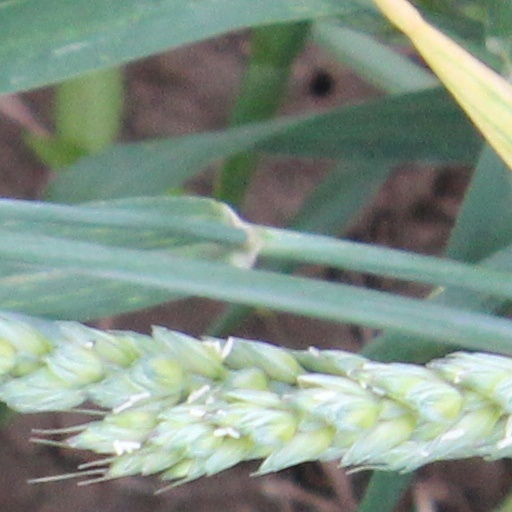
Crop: wheat